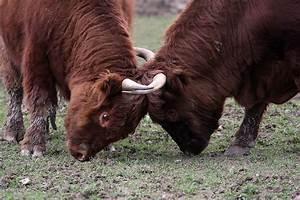
cow